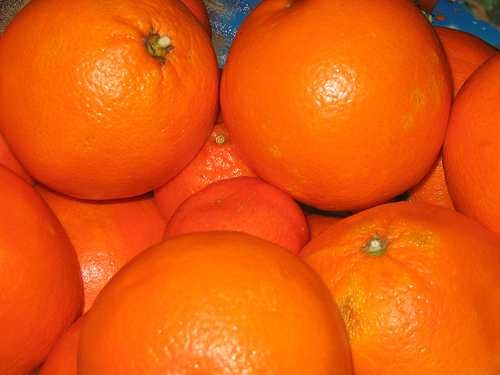
Label: Orange